Portland Club (Portland, Maine)

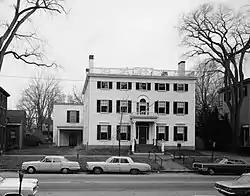
Front of The Portland Club, 1969 HABS photo

The Portland Club is a social club at 156 State Street in Portland, Maine.